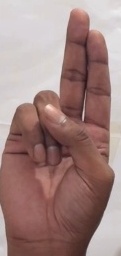
ASL sign: U